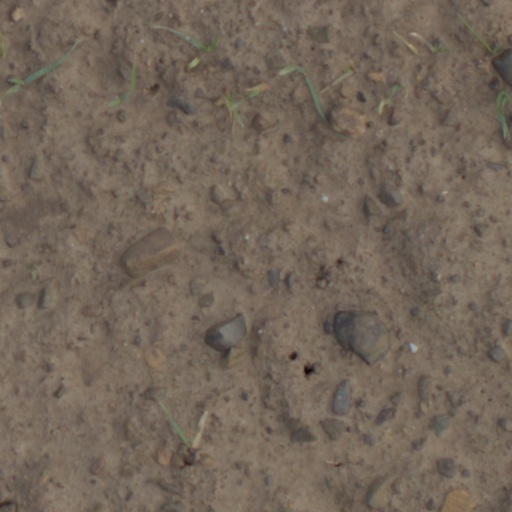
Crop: wheat